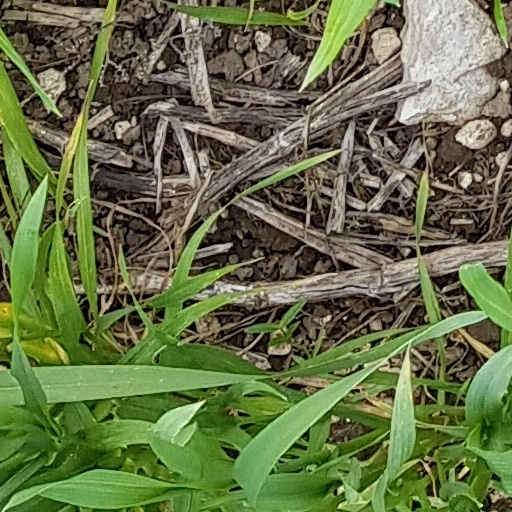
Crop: wheat